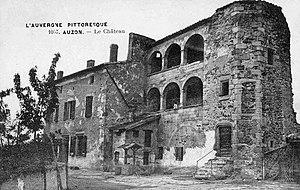
Vestiges du château d'Auzon en Haute-Loire (France) vers 1900.
Cet article recense les monuments historiques de l'ouest de la Haute-Loire, en France.
Le château d’Auzon est un château situé dans la ville d’Auzon dans le département de Haute-Loire en France.